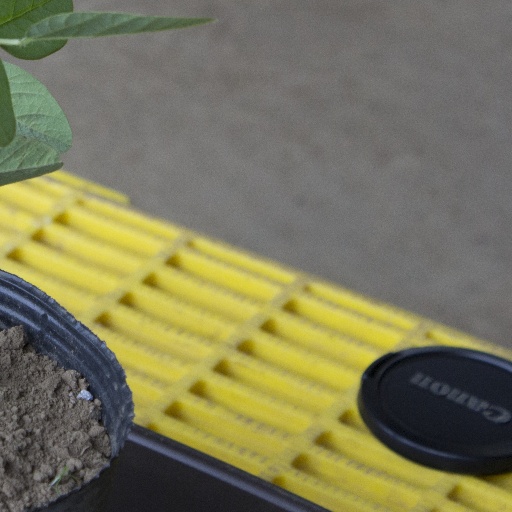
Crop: soybean